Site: brandenburg
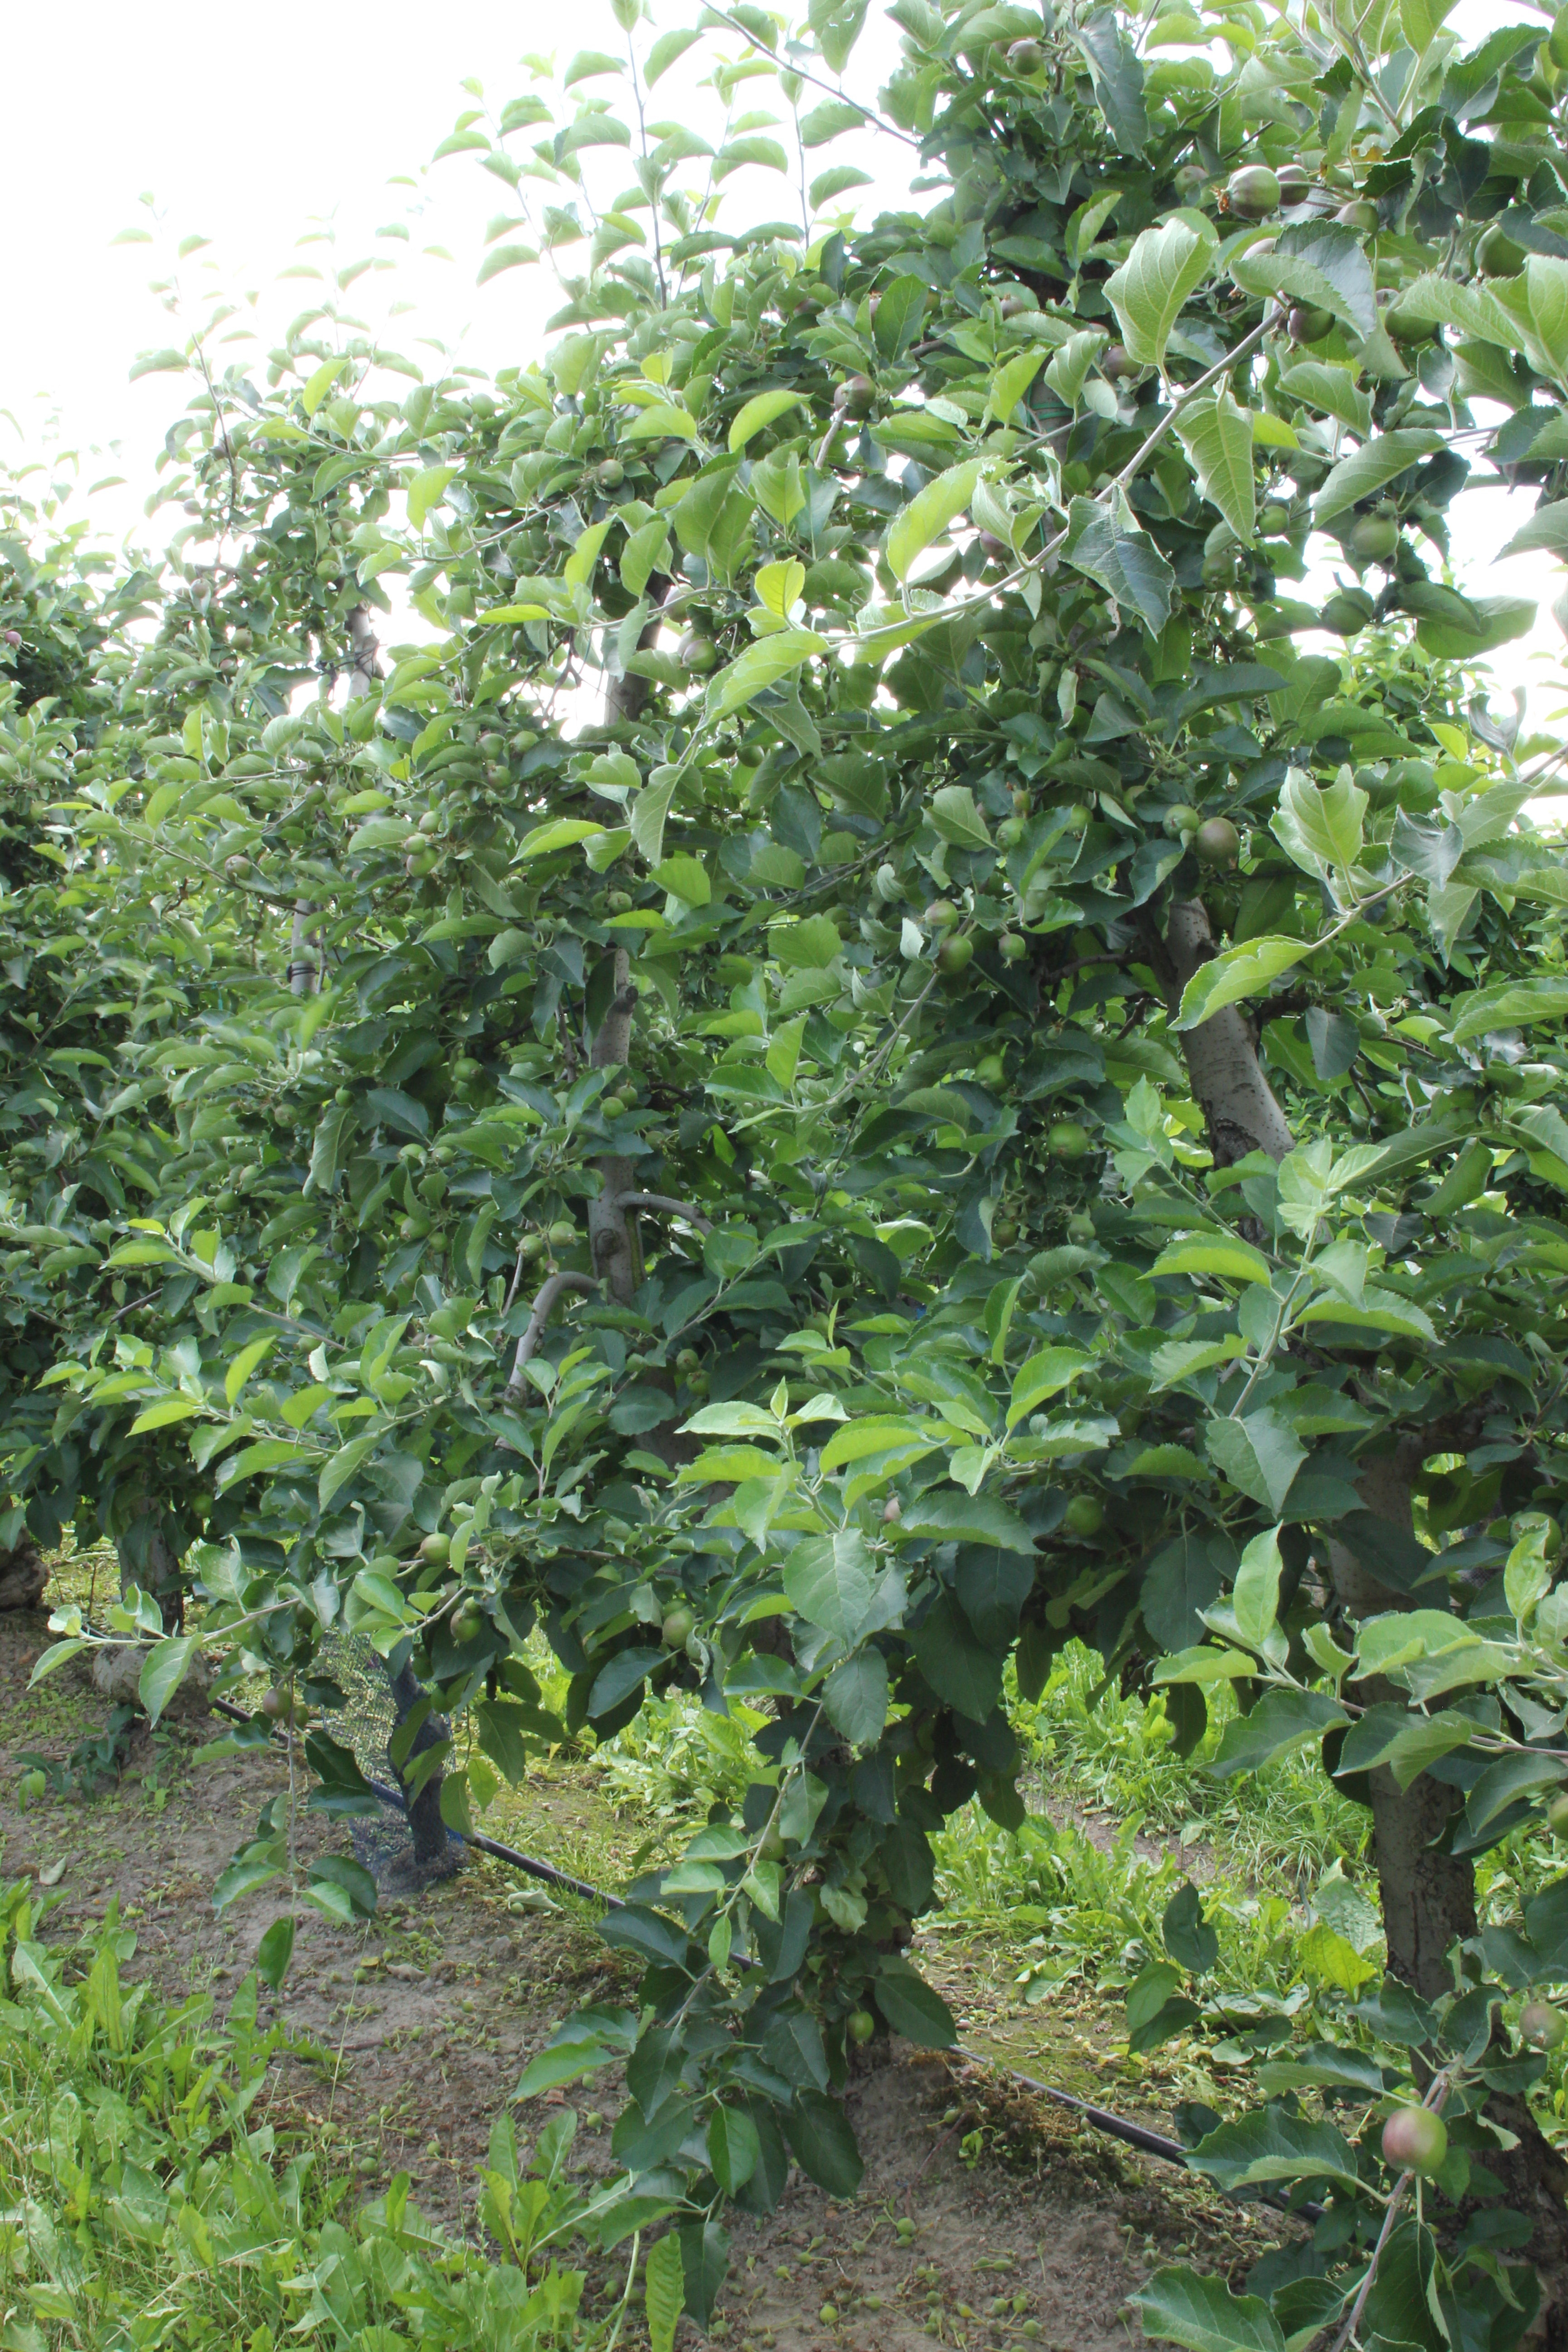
Growth stage (BBCH 73): Development of fruit